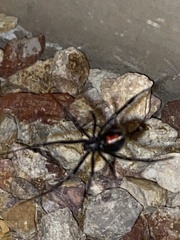
Species: Lactrodectus_hesperus